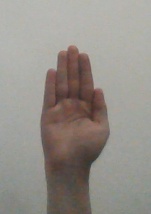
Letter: seen